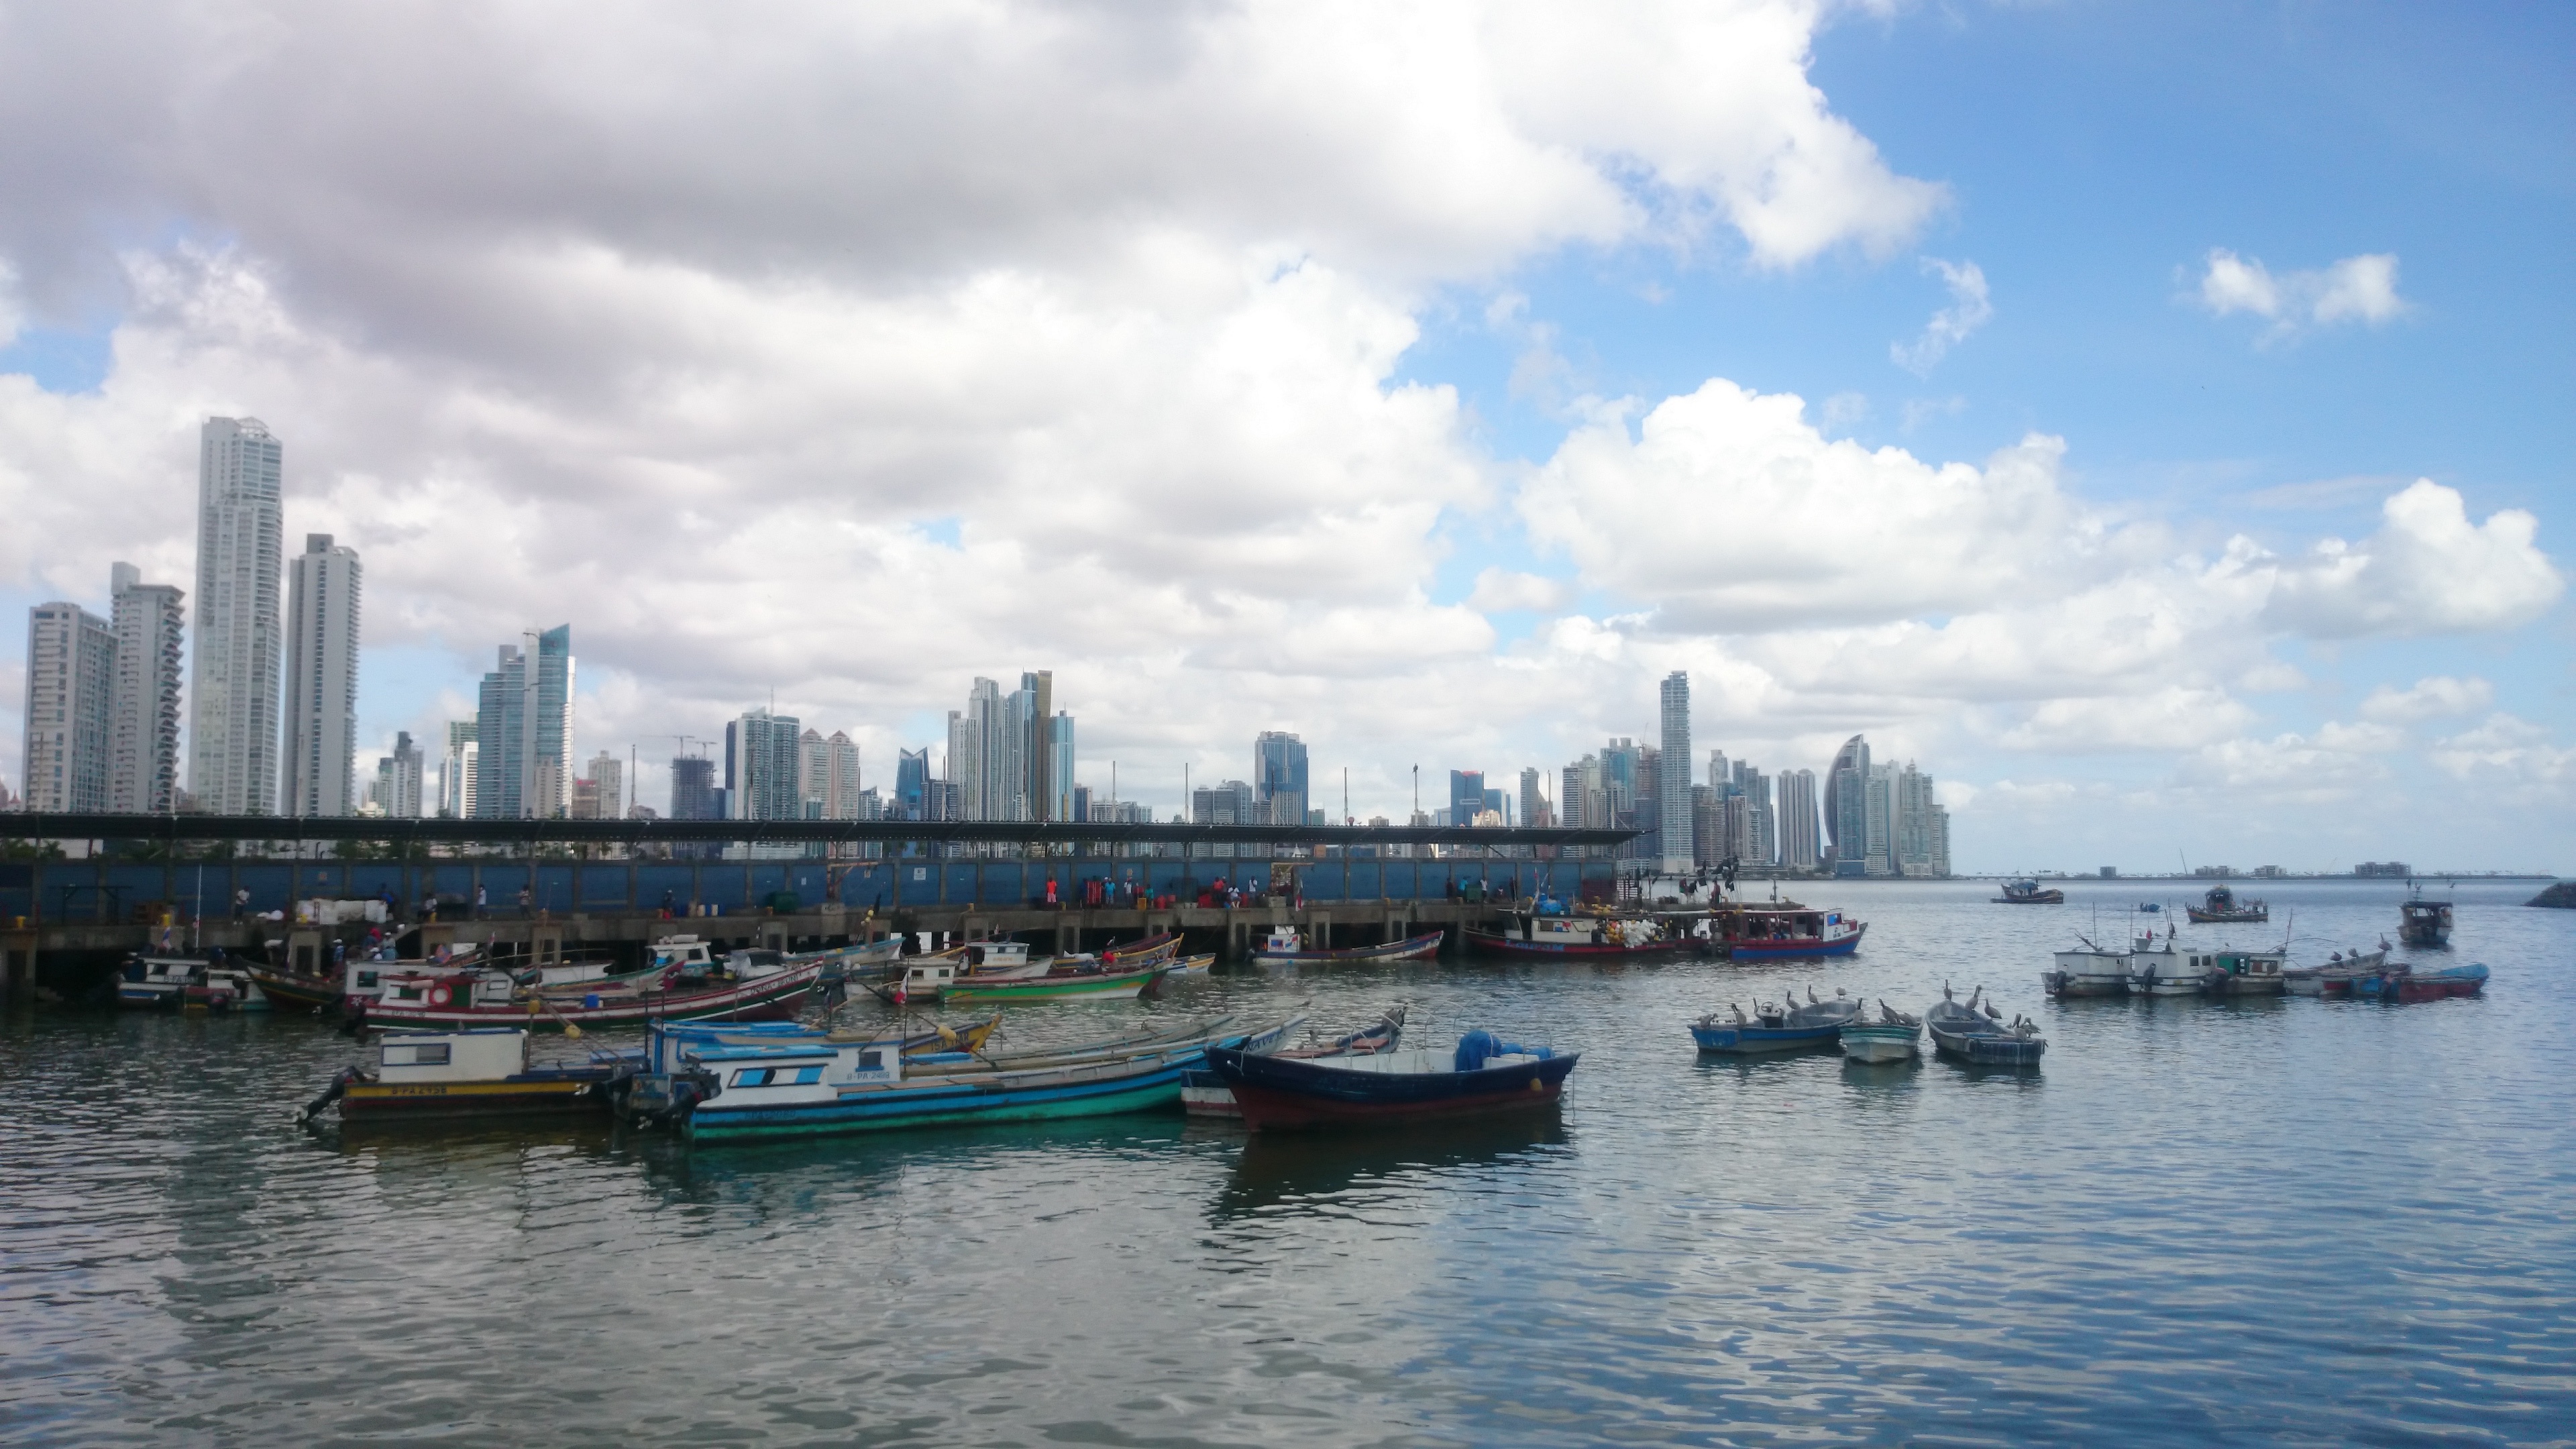
sea, dock, boat, skyline, cityscape, vehicle, bay, harbor, marina, port, waterway, channel, watercraft